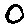
Label: 0